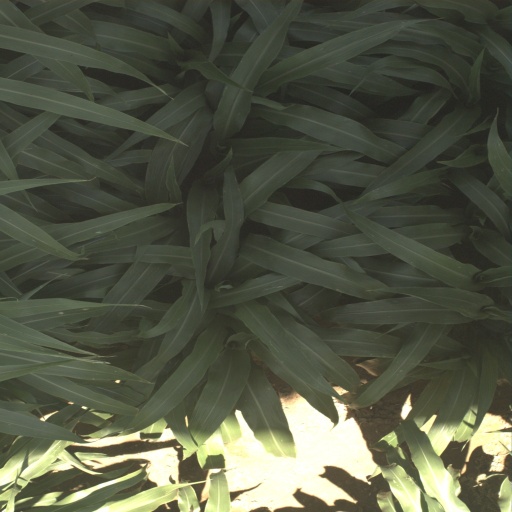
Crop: sorghum